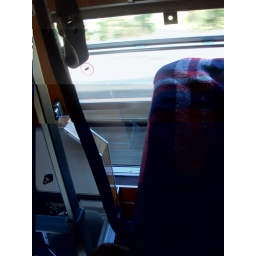
Artisan Train. View of th sink and window from my top bunk in the compartment.